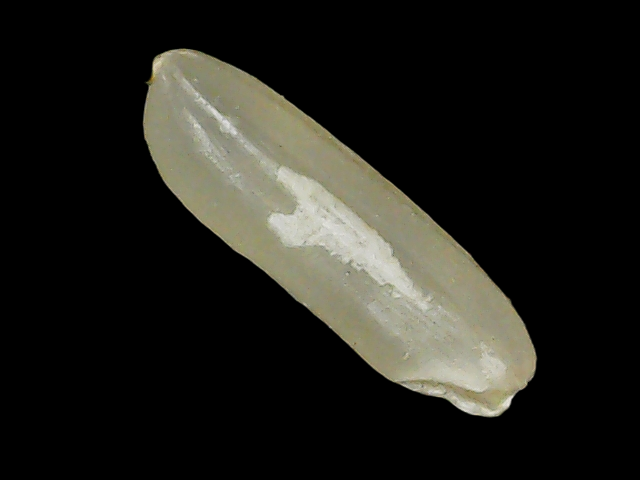
Rice variety: Binadhan11